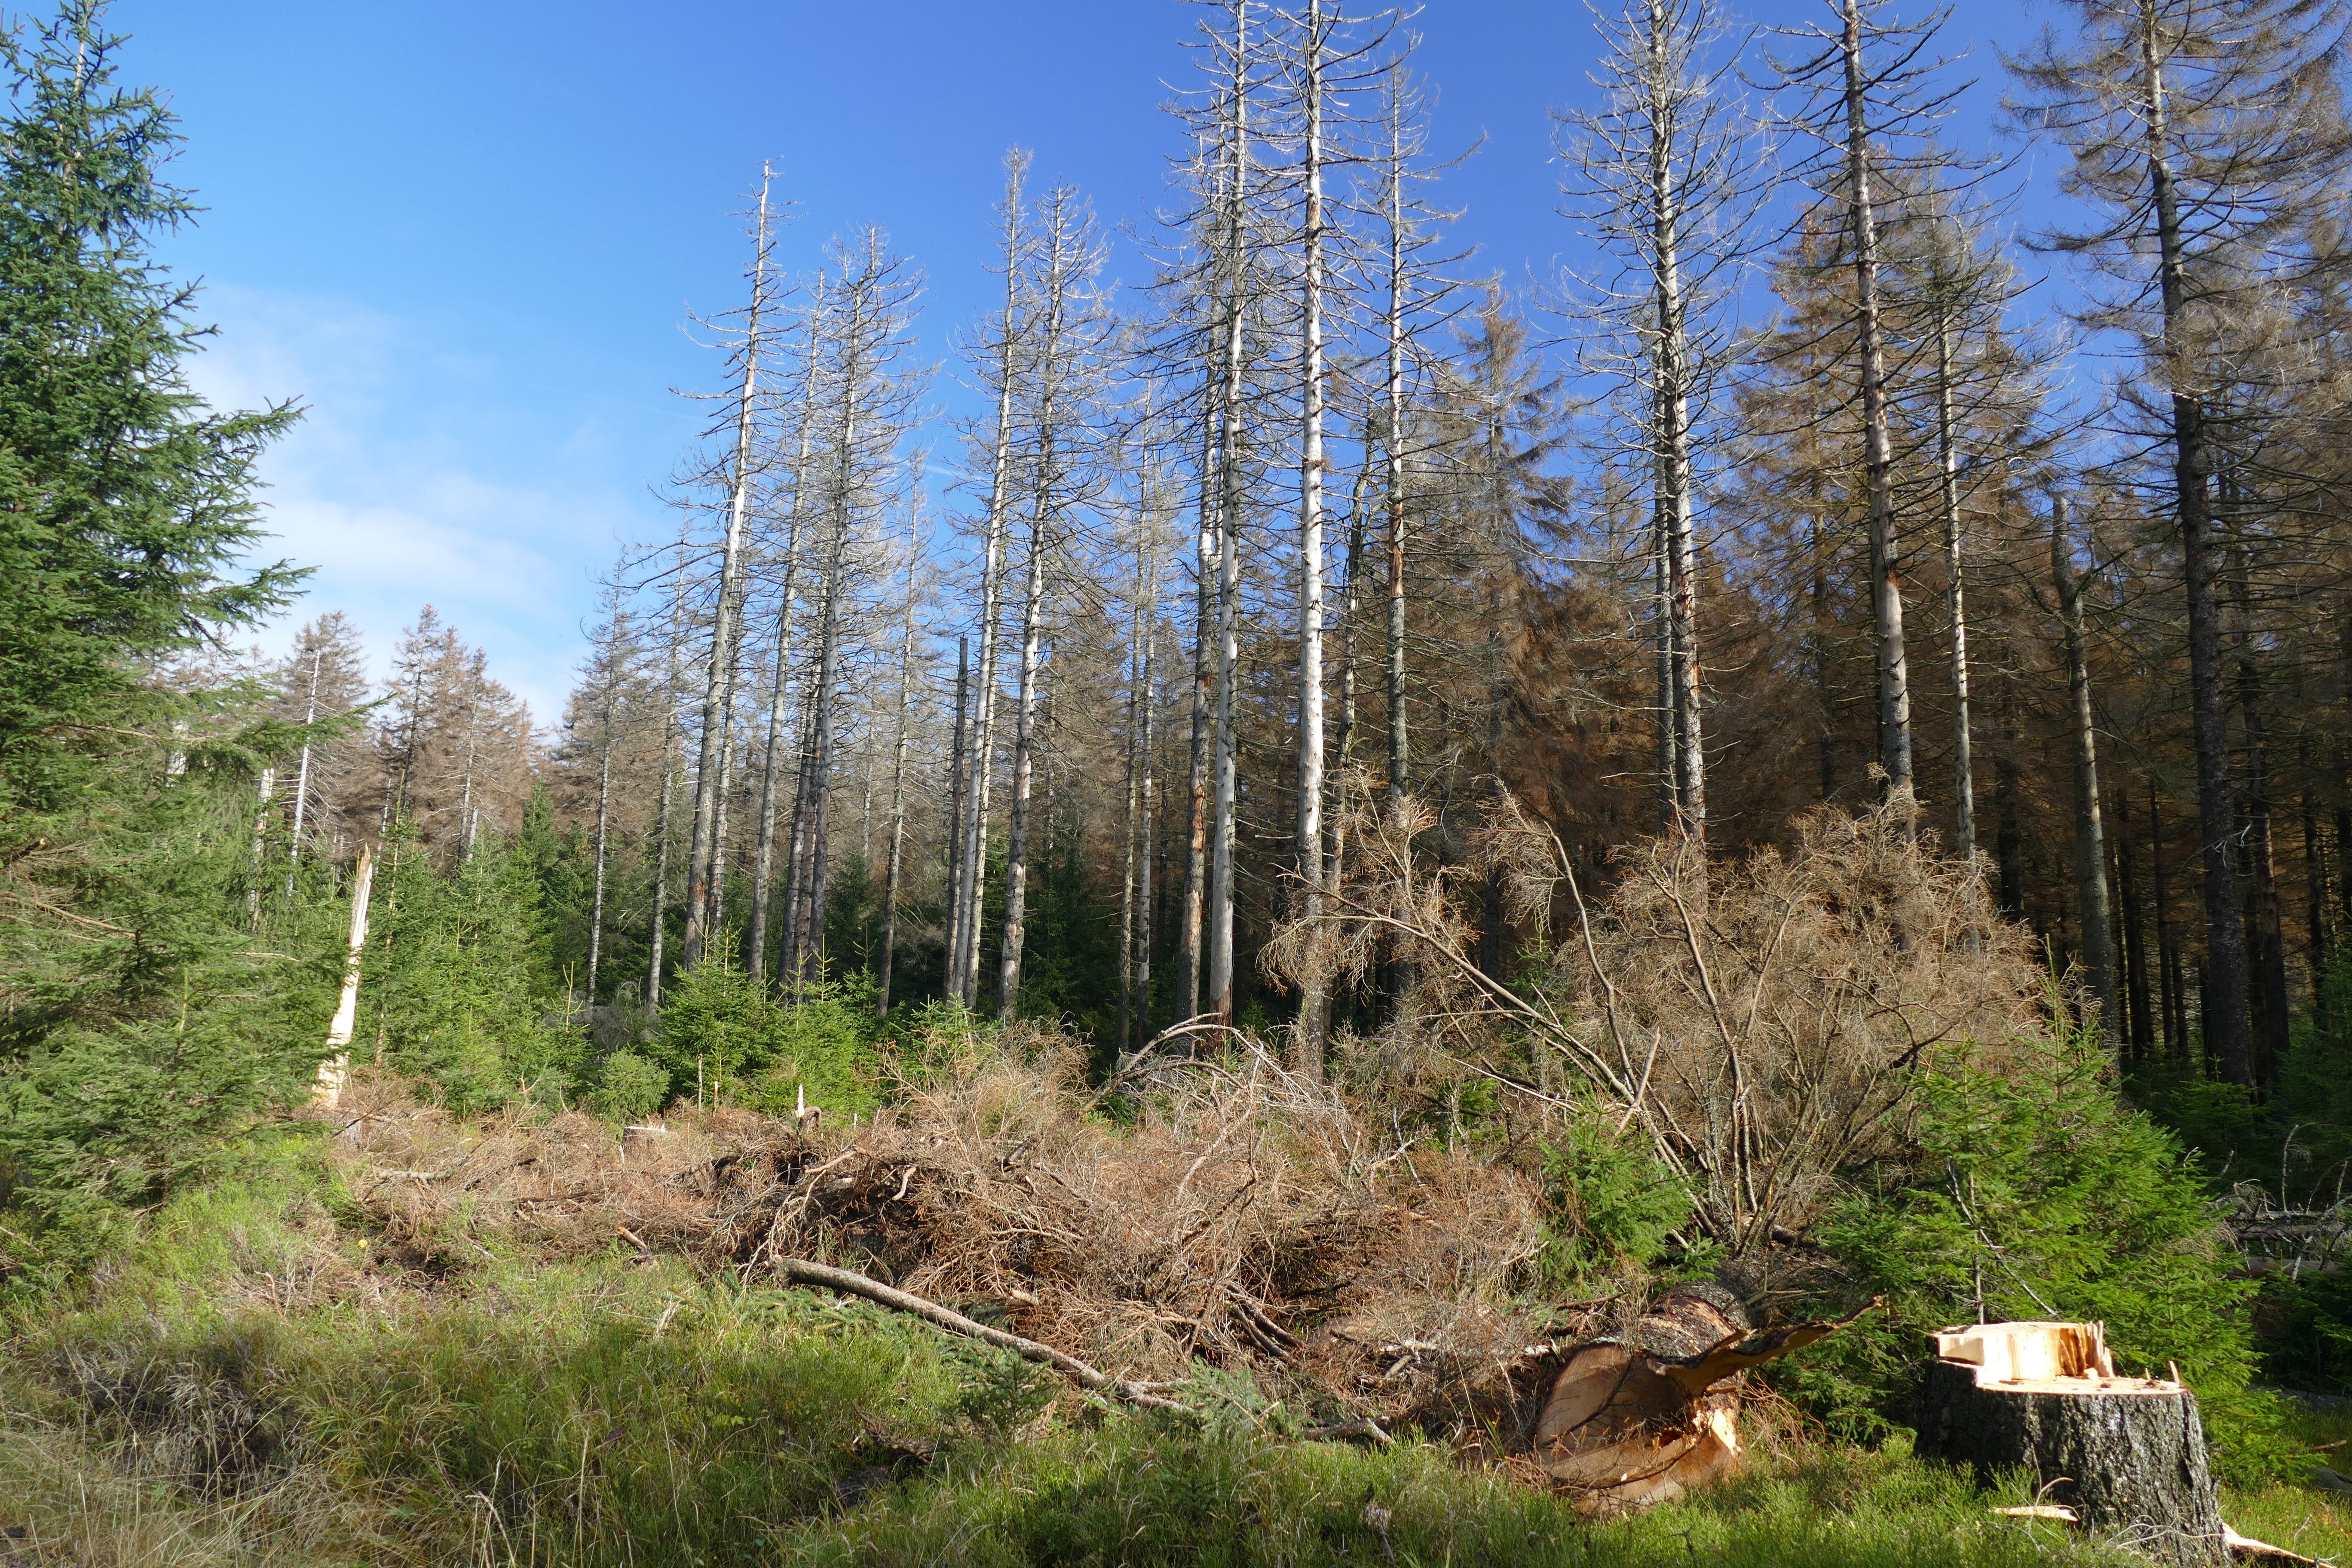
tree, nature, forest, wilderness, mountain, plant, sky, trail, meadow, live, blue, death, ridge, leaves, clouds, spruce, wetland, woodland, habitat, contrasts, end, larch, ecosystem, waldsterben, at the beginning, biome, reafforestation, natural environment, woody plant, temperate broadleaf and mixed forest, temperate coniferous forest, land plant